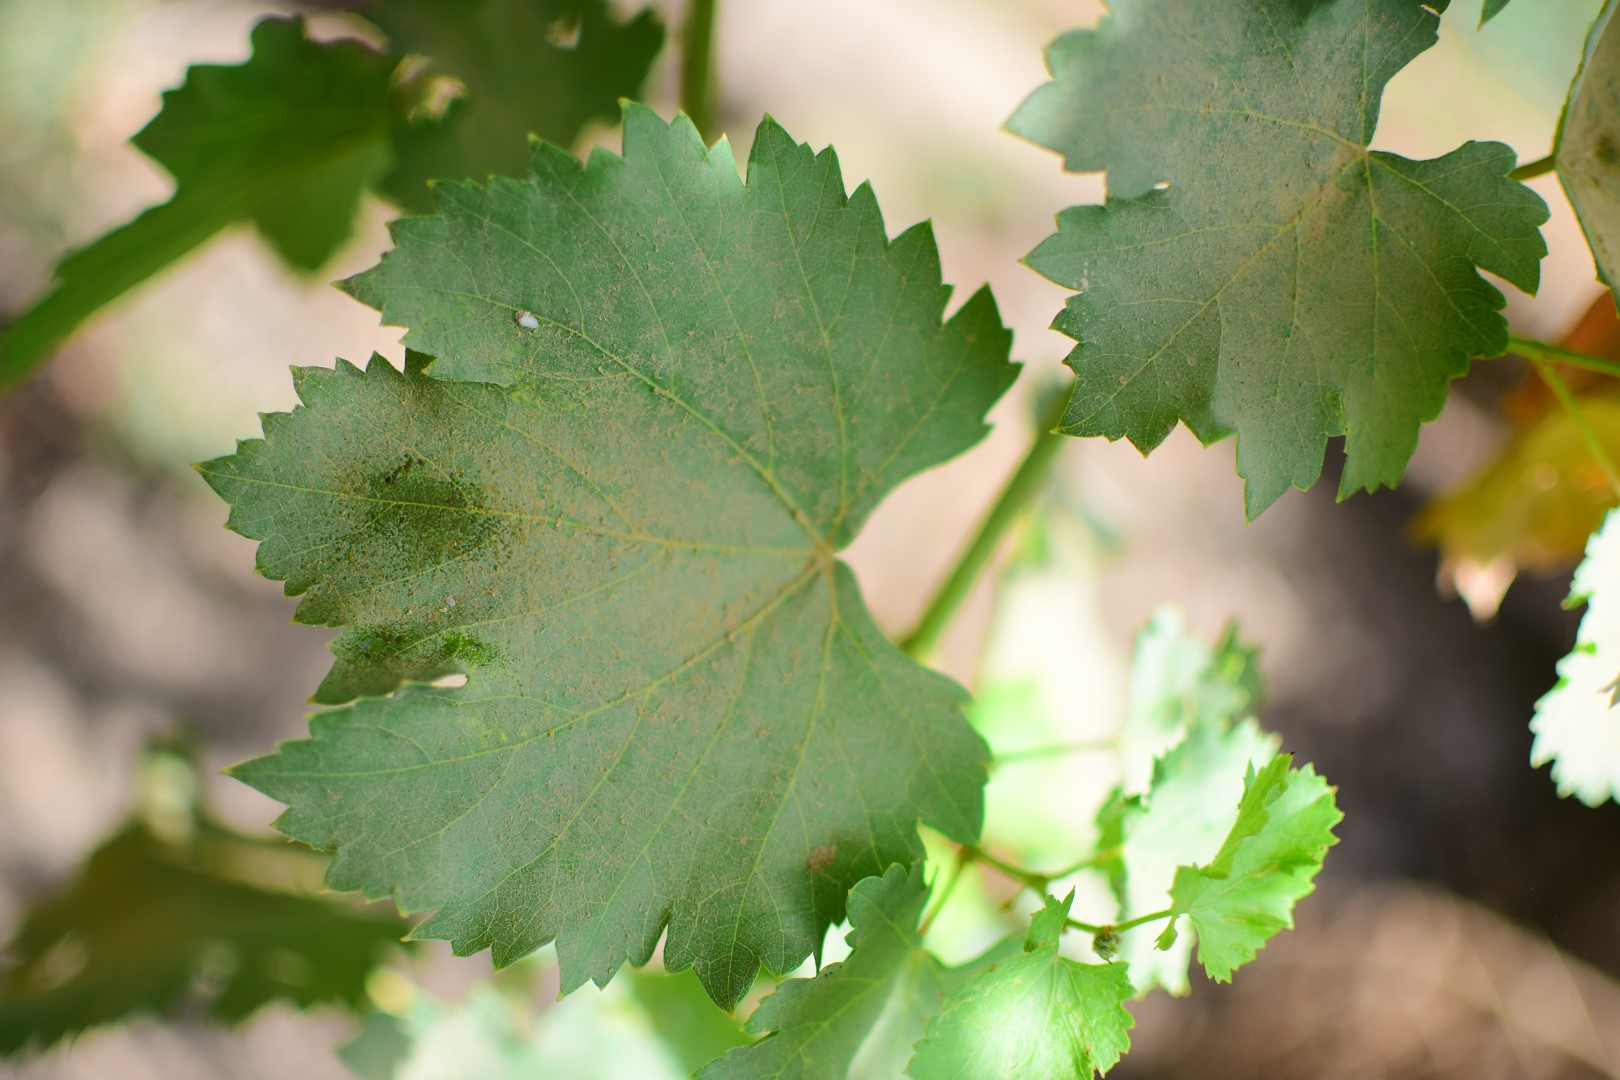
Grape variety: Shdah